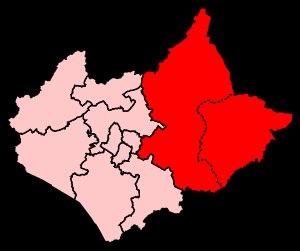
Rutland and Melton est une circonscription électorale qui couvre l'intégralité du comté de Rutland et une partie du comté de Leicestershire.